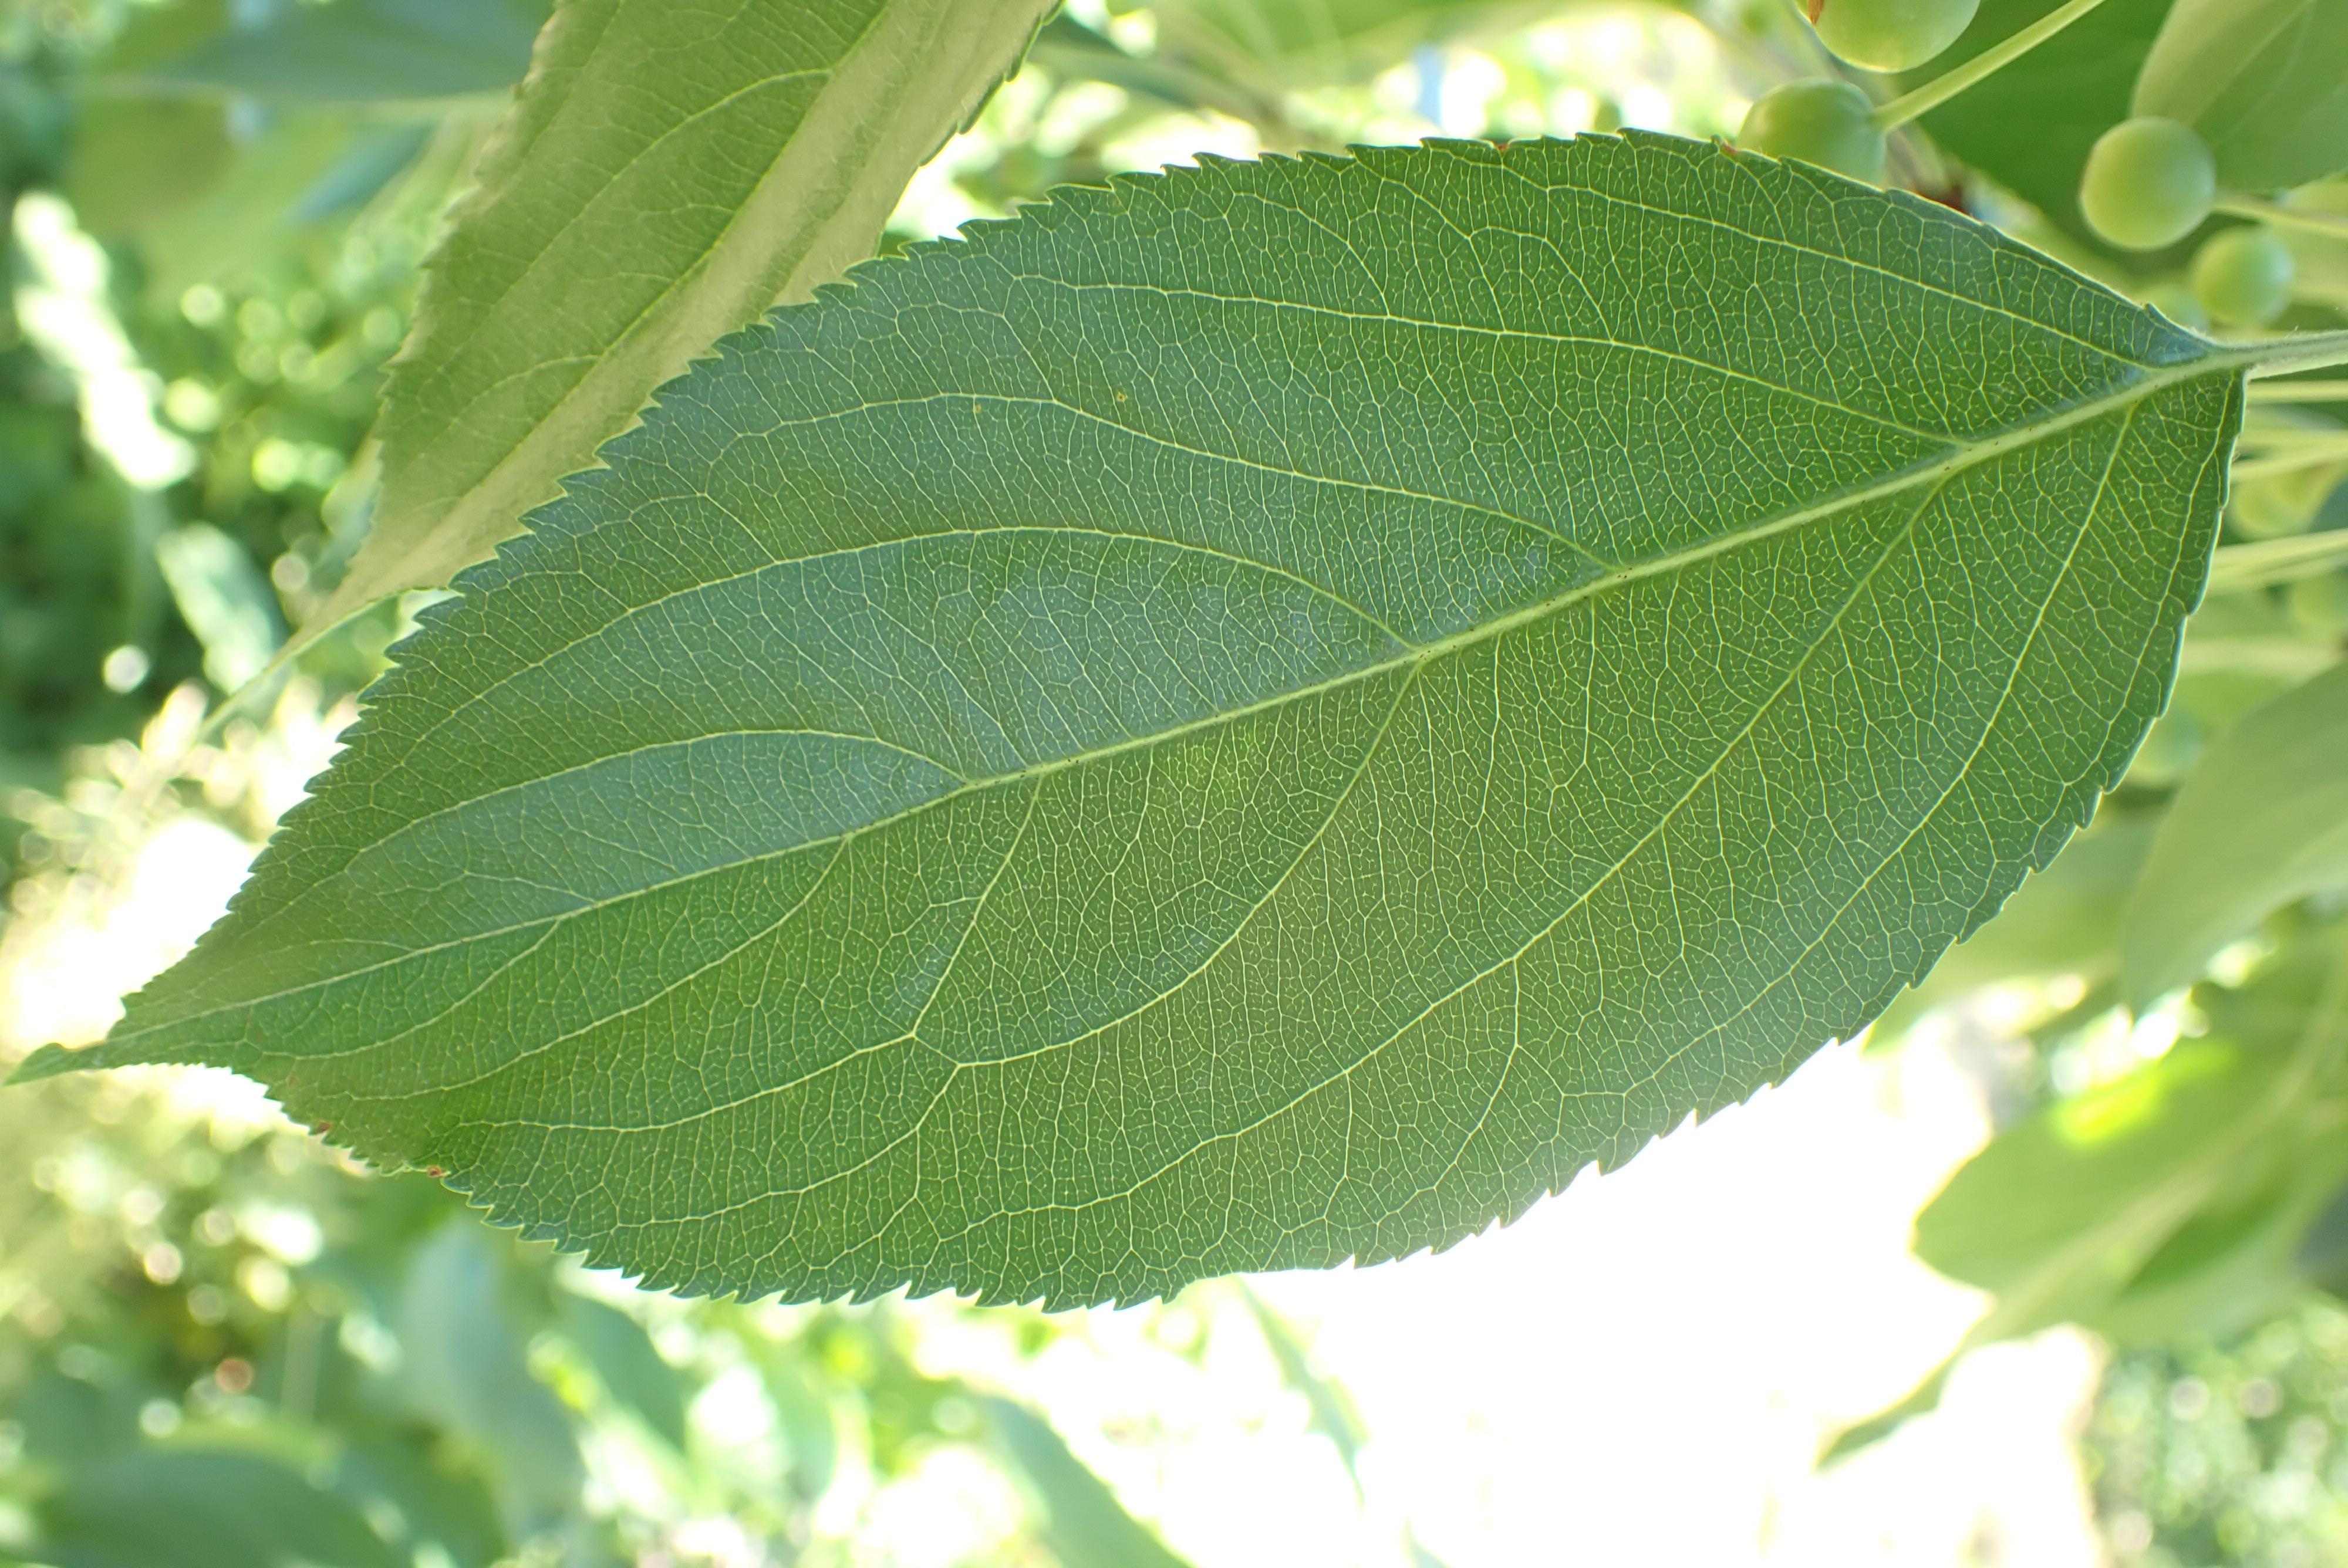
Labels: healthy